René Rast

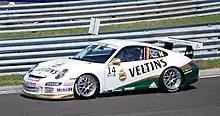
Rast driving for Veltins MRS Racing in the 2009 Porsche Supercup at the Hungaroring.

After competing in karting and Formula BMW, Rast won the 2005 ADAC Volkswagen Polo Cup and was runner-up at the 2006 Seat León Supercopa Germany.